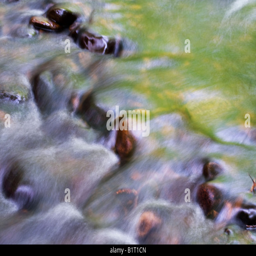
long exposure of water flowing over stones in a river